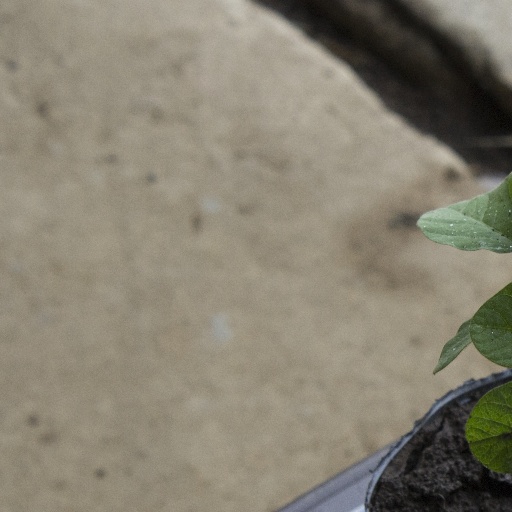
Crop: soybean